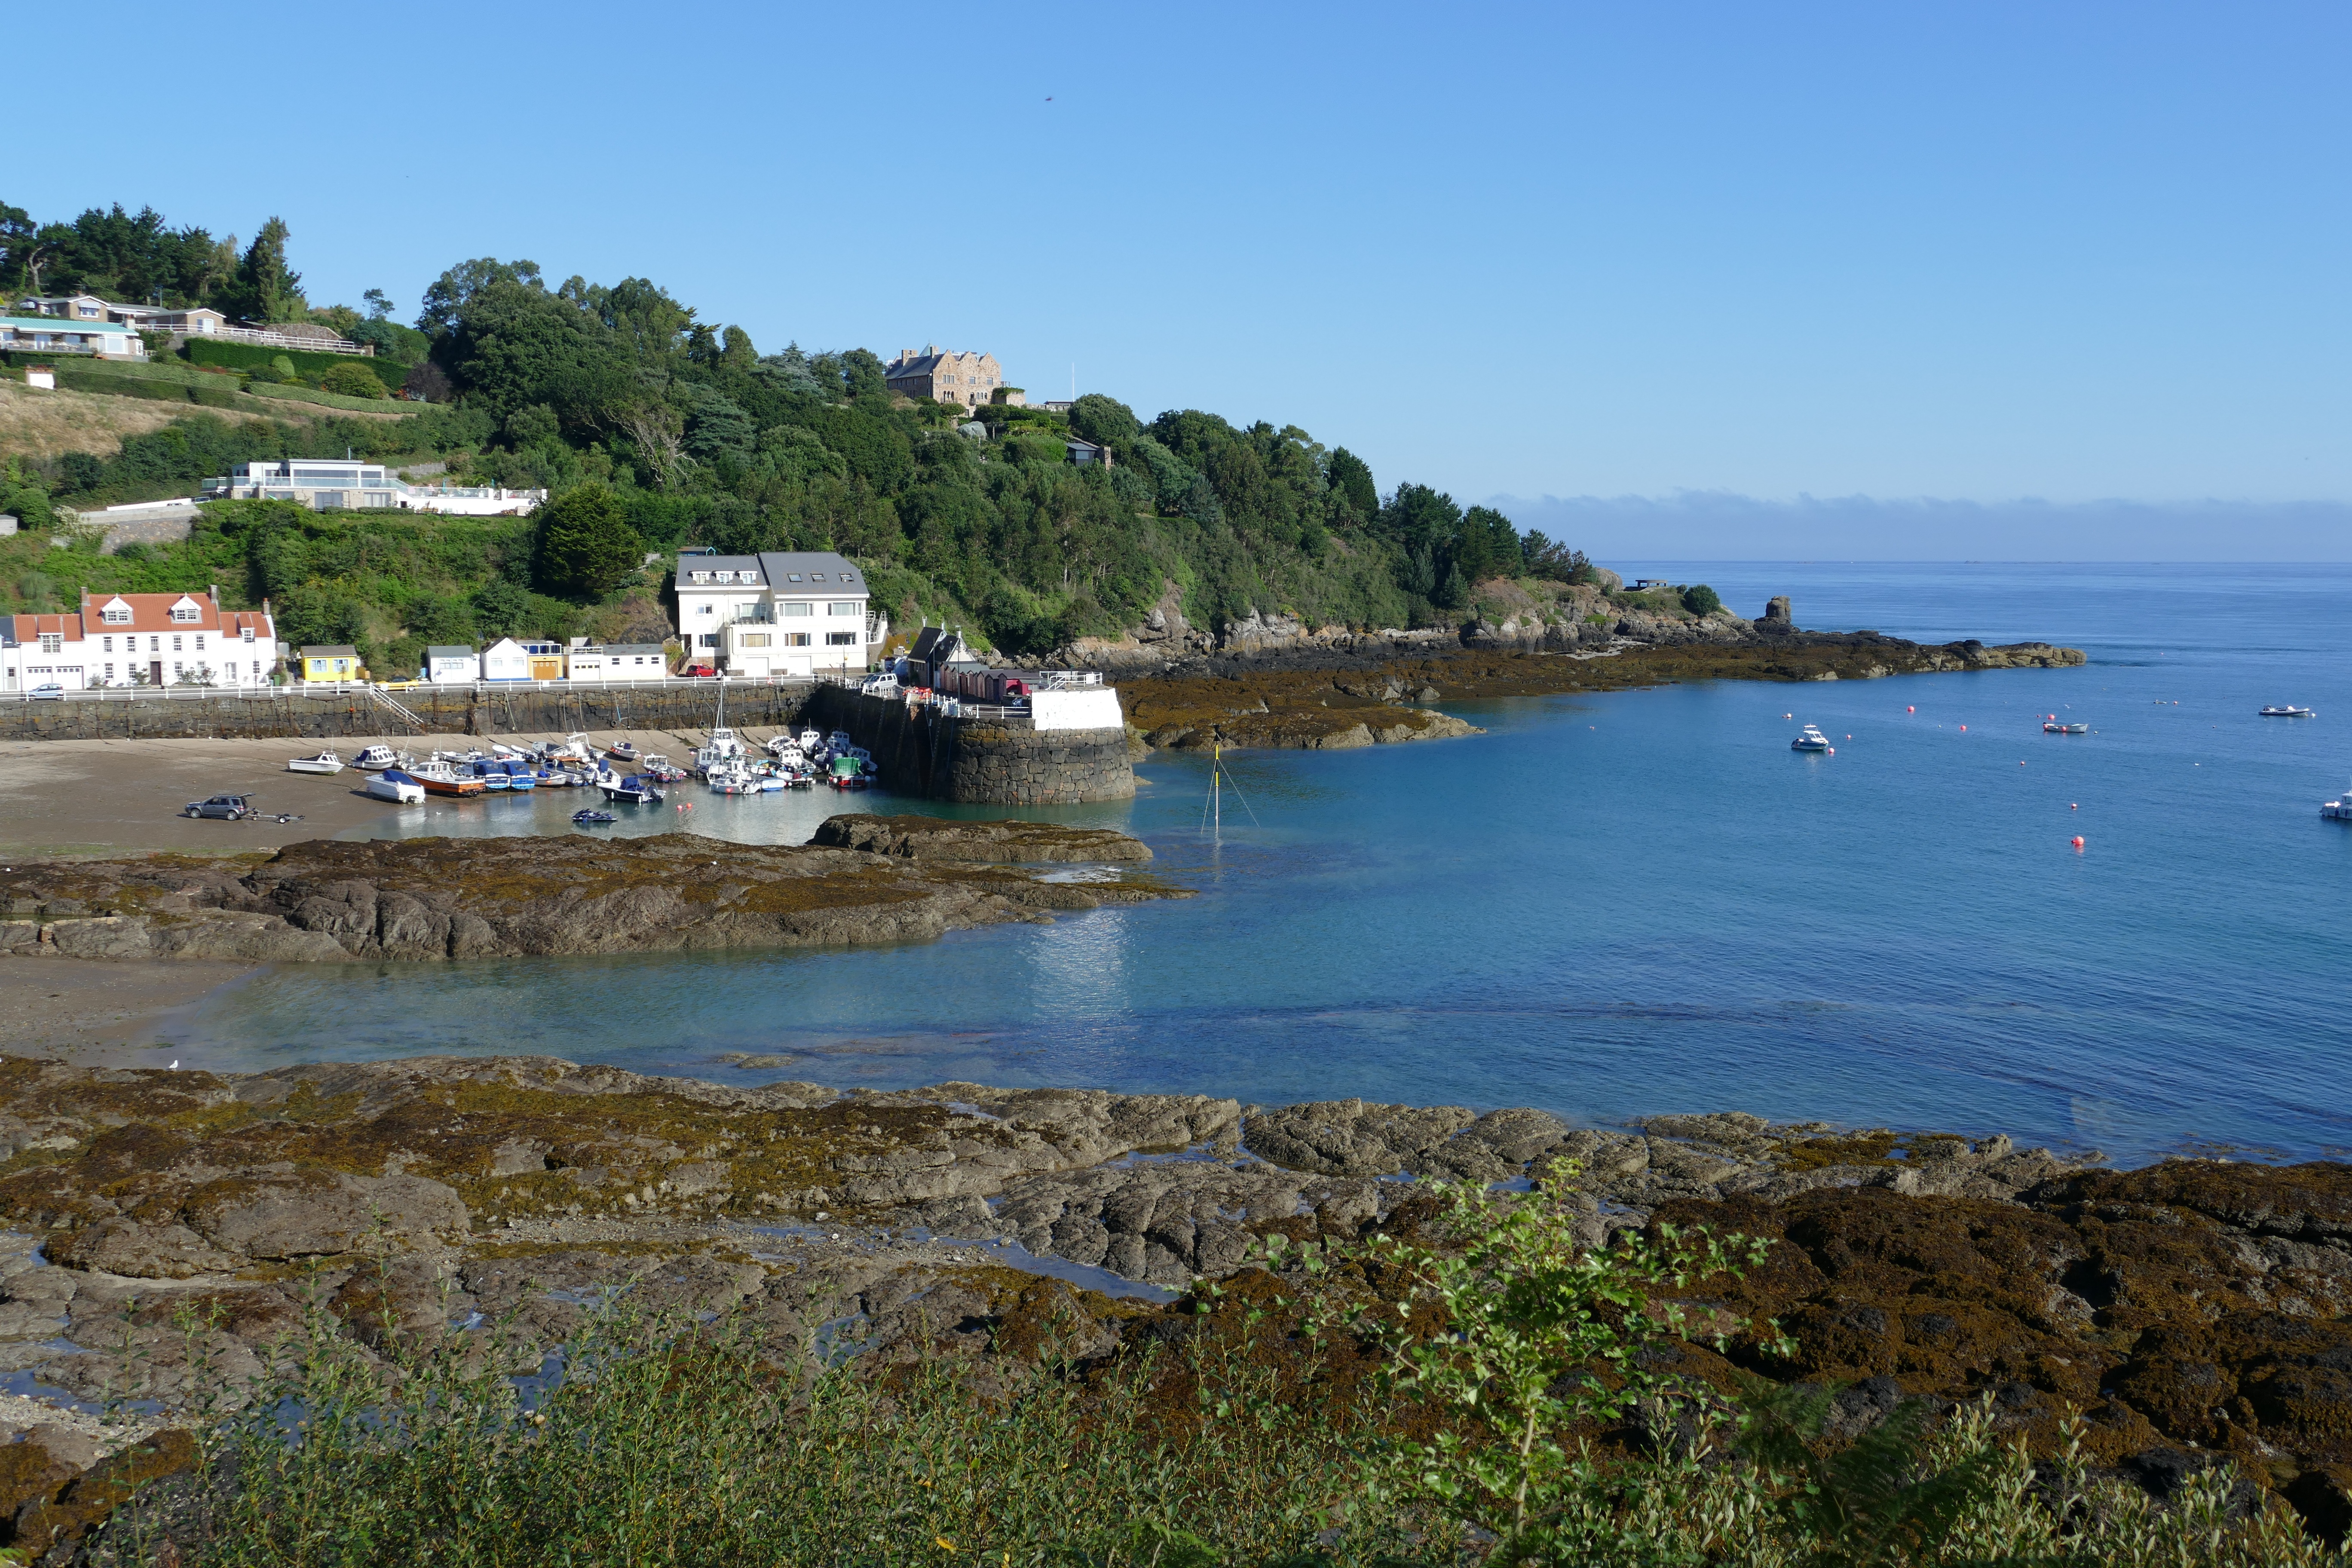
beach, sea, coast, ocean, shore, village, cliff, cove, inlet, bay, island, port, terrain, body of water, england, atlantic, cape, jersey, islet, united kingdom, channel islands, island of jersey